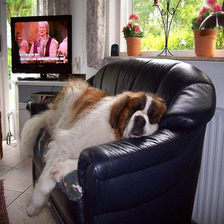
Species: dog
Breed: saint bernard